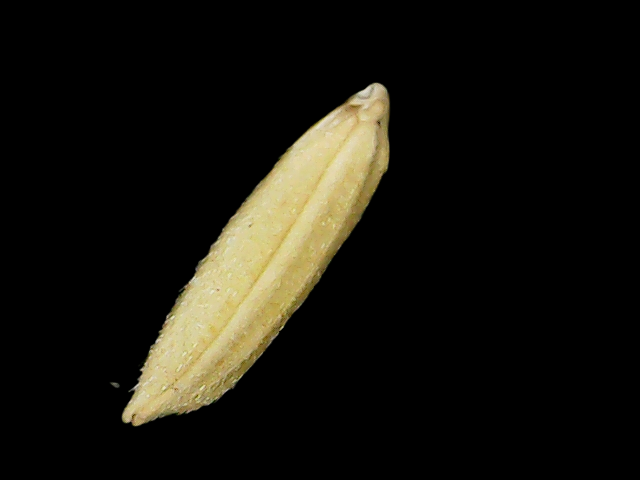
Rice variety: Binadhan26